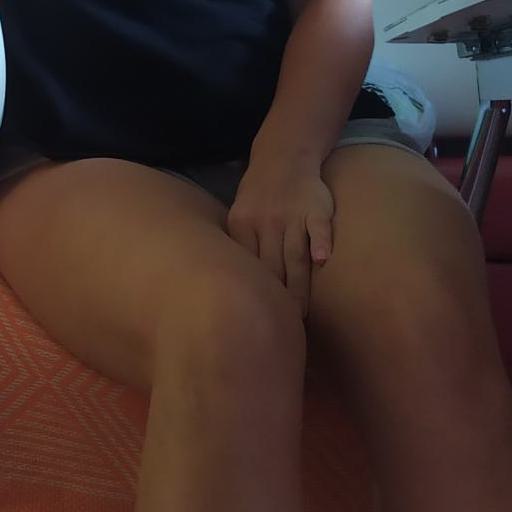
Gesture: no_gesture